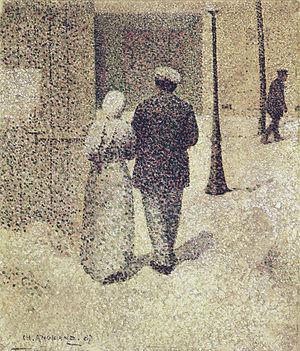
Charles Théophile Angrand, né le 19 avril 1854 à Criquetot-sur-Ouville et mort le 1ᵉʳ avril 1926 à Rouen, est un peintre néo-impressionniste français de l'École de Rouen, de convictions libertaires.